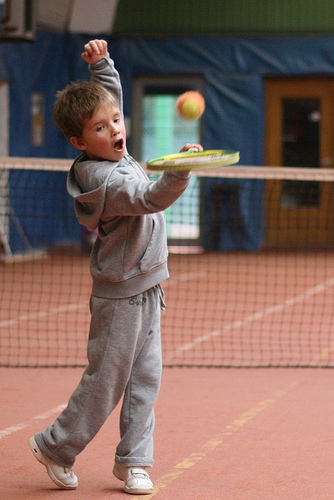
một cậu bé đang dùng vợt để đỡ quả bóng tennis